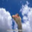
Label: bird